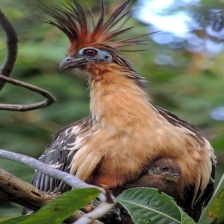
Species: HOATZIN
Scientific name: OPHISTHOCOMUS HOAZIN